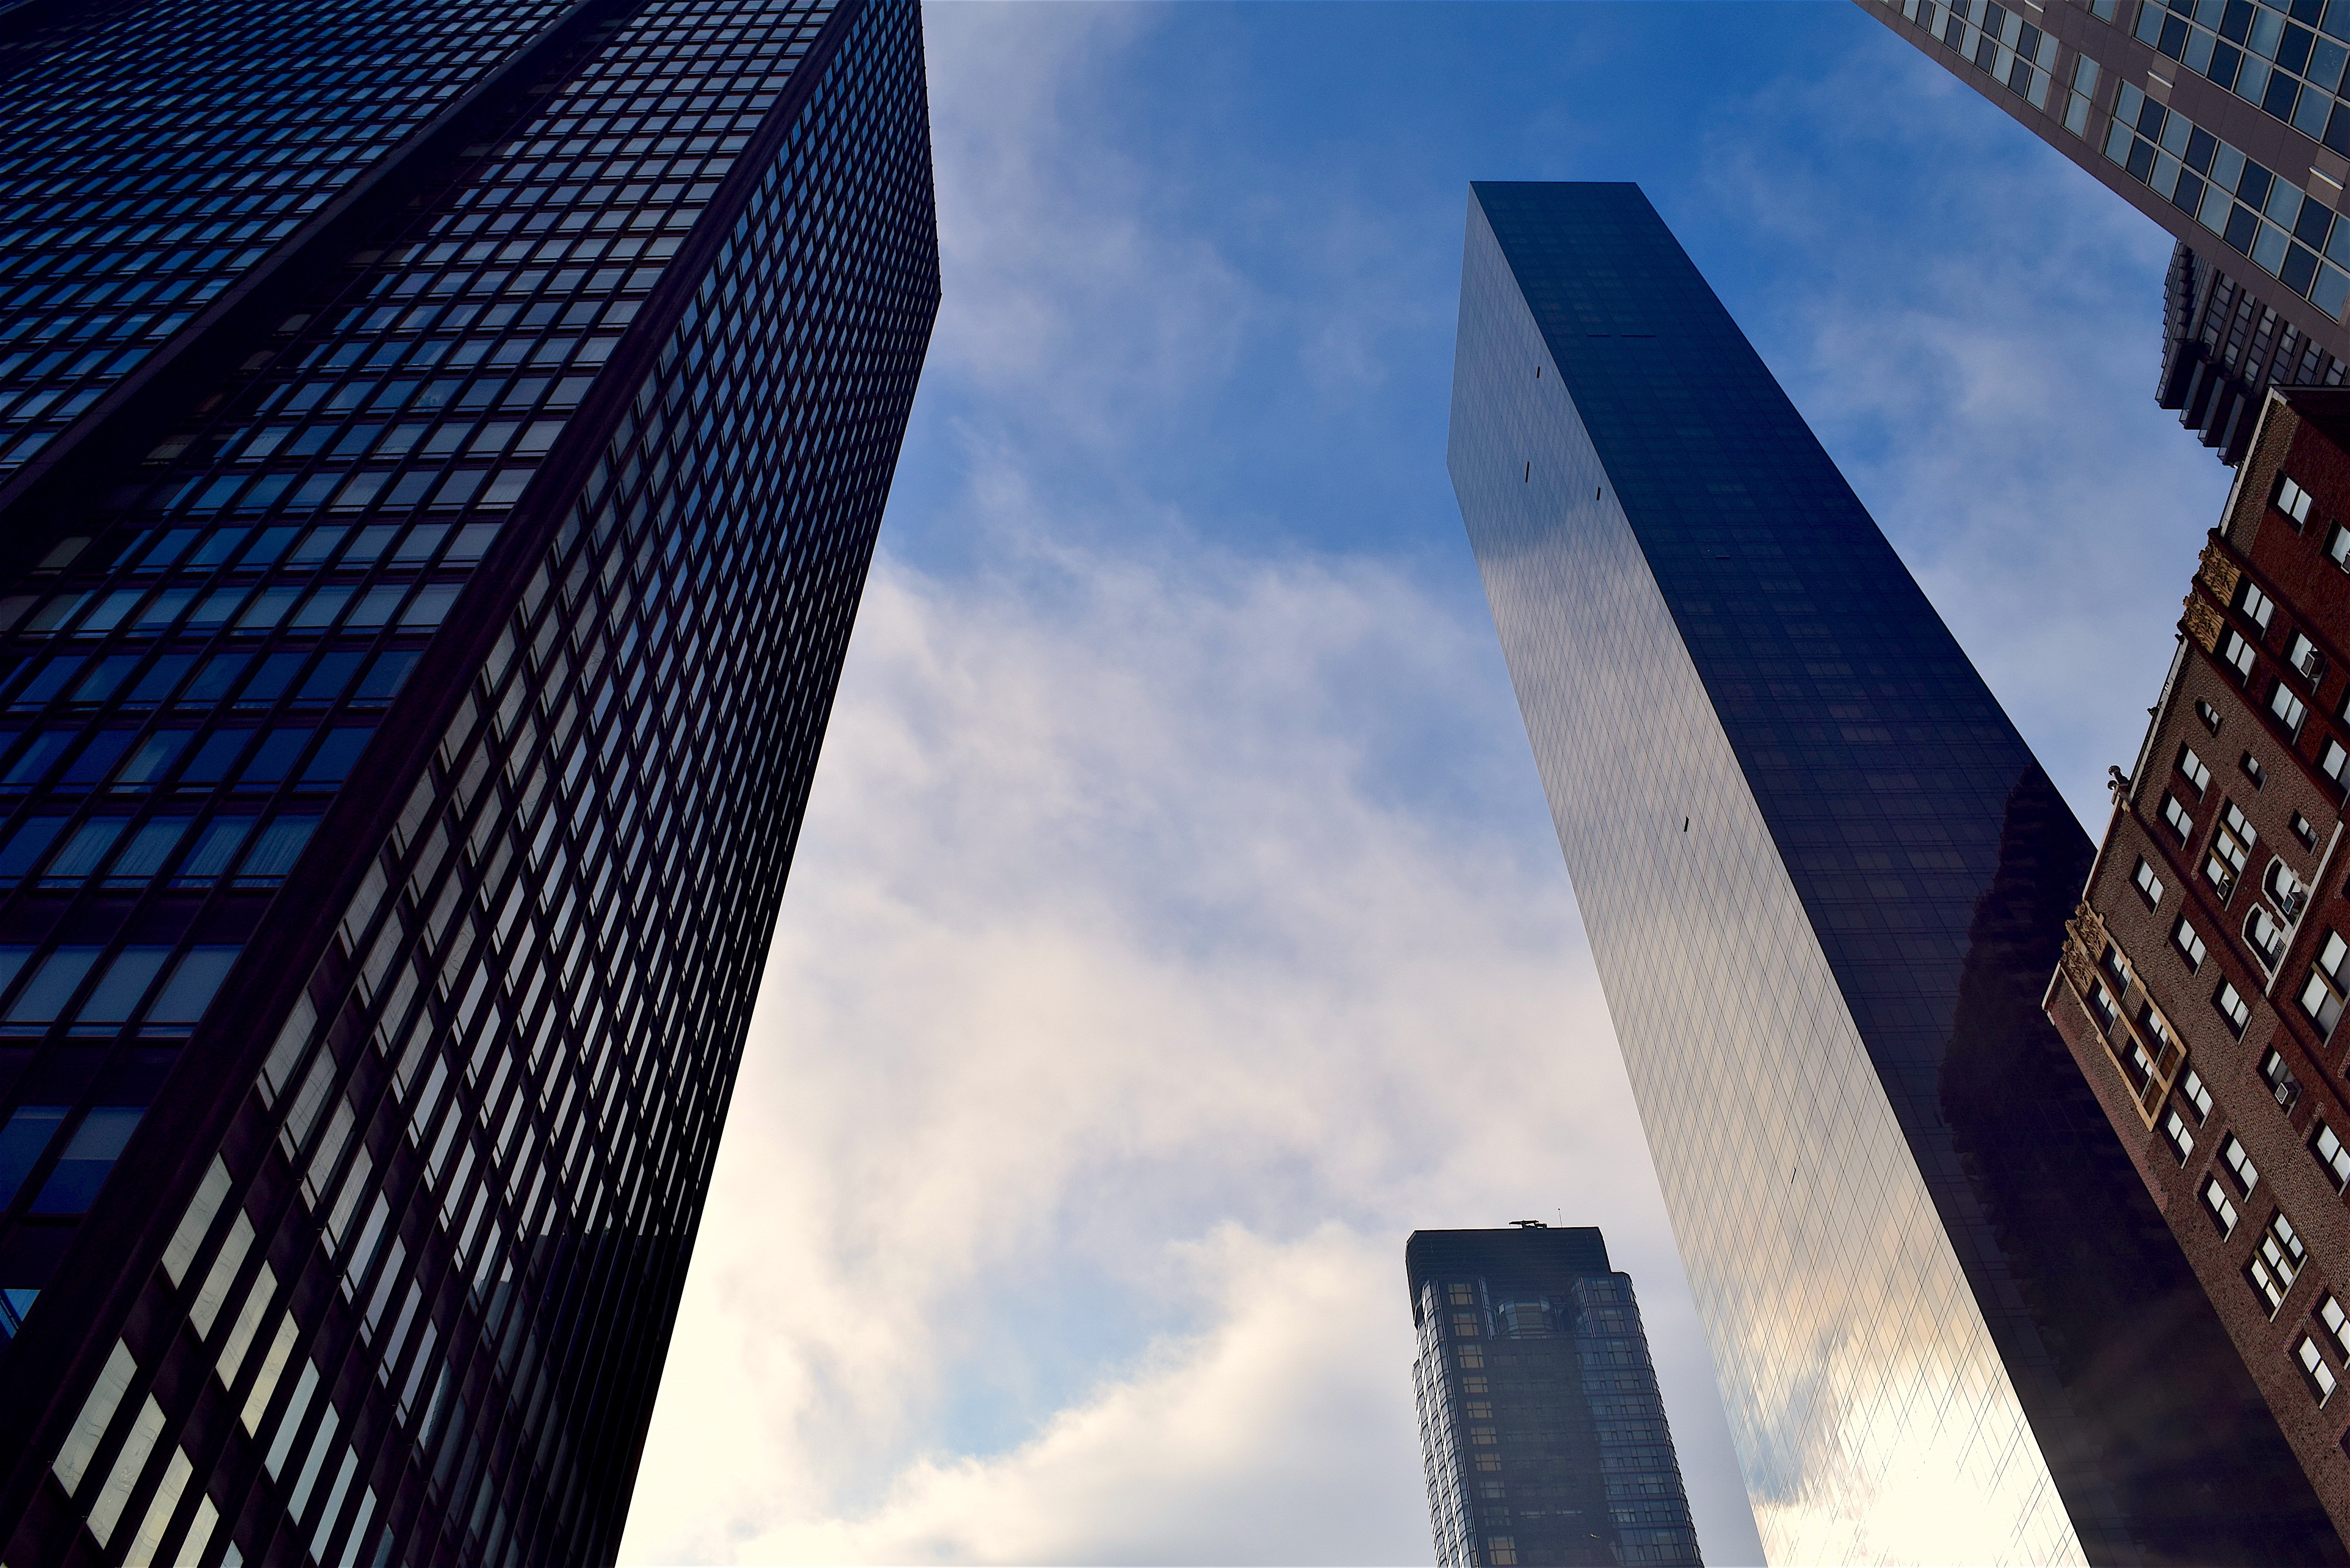
architecture, sky, skyline, sunlight, building, city, skyscraper, urban, new york, manhattan, new york city, cityscape, downtown, daytime, tower, nyc, usa, landmark, facade, contrast, blue, metropolitan, tower block, metropolis, urban area, human settlement, metropolitan area